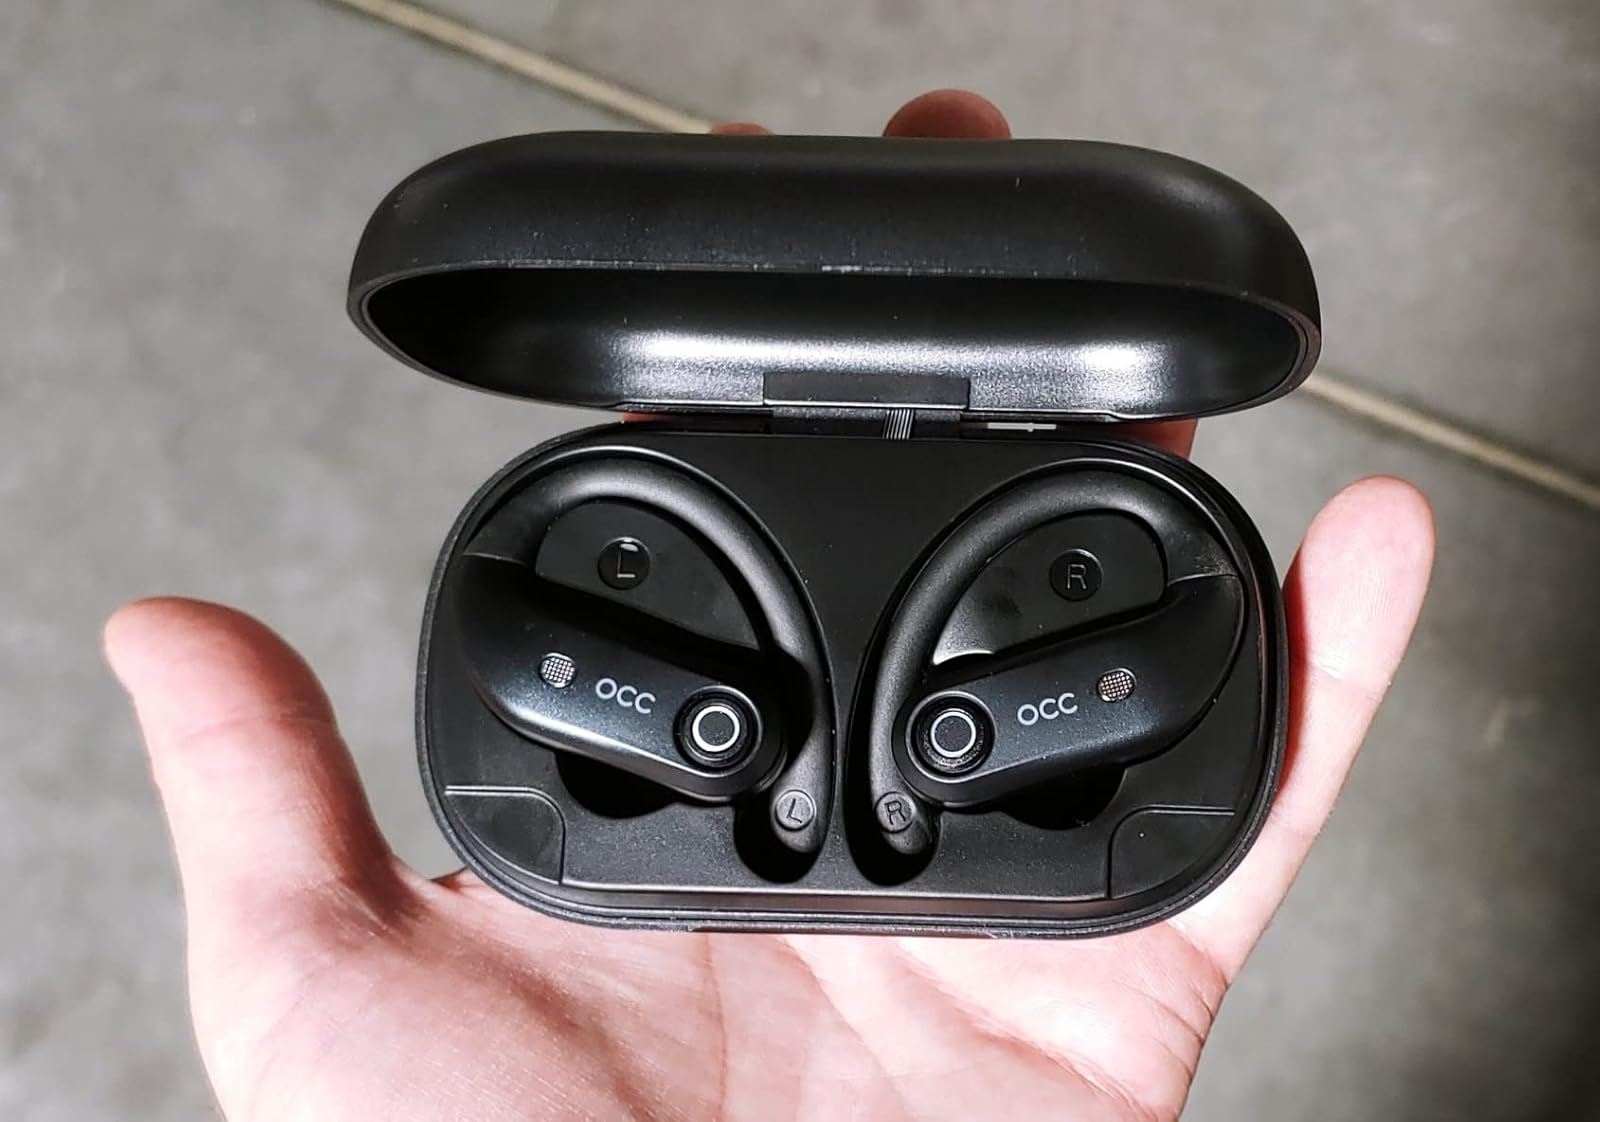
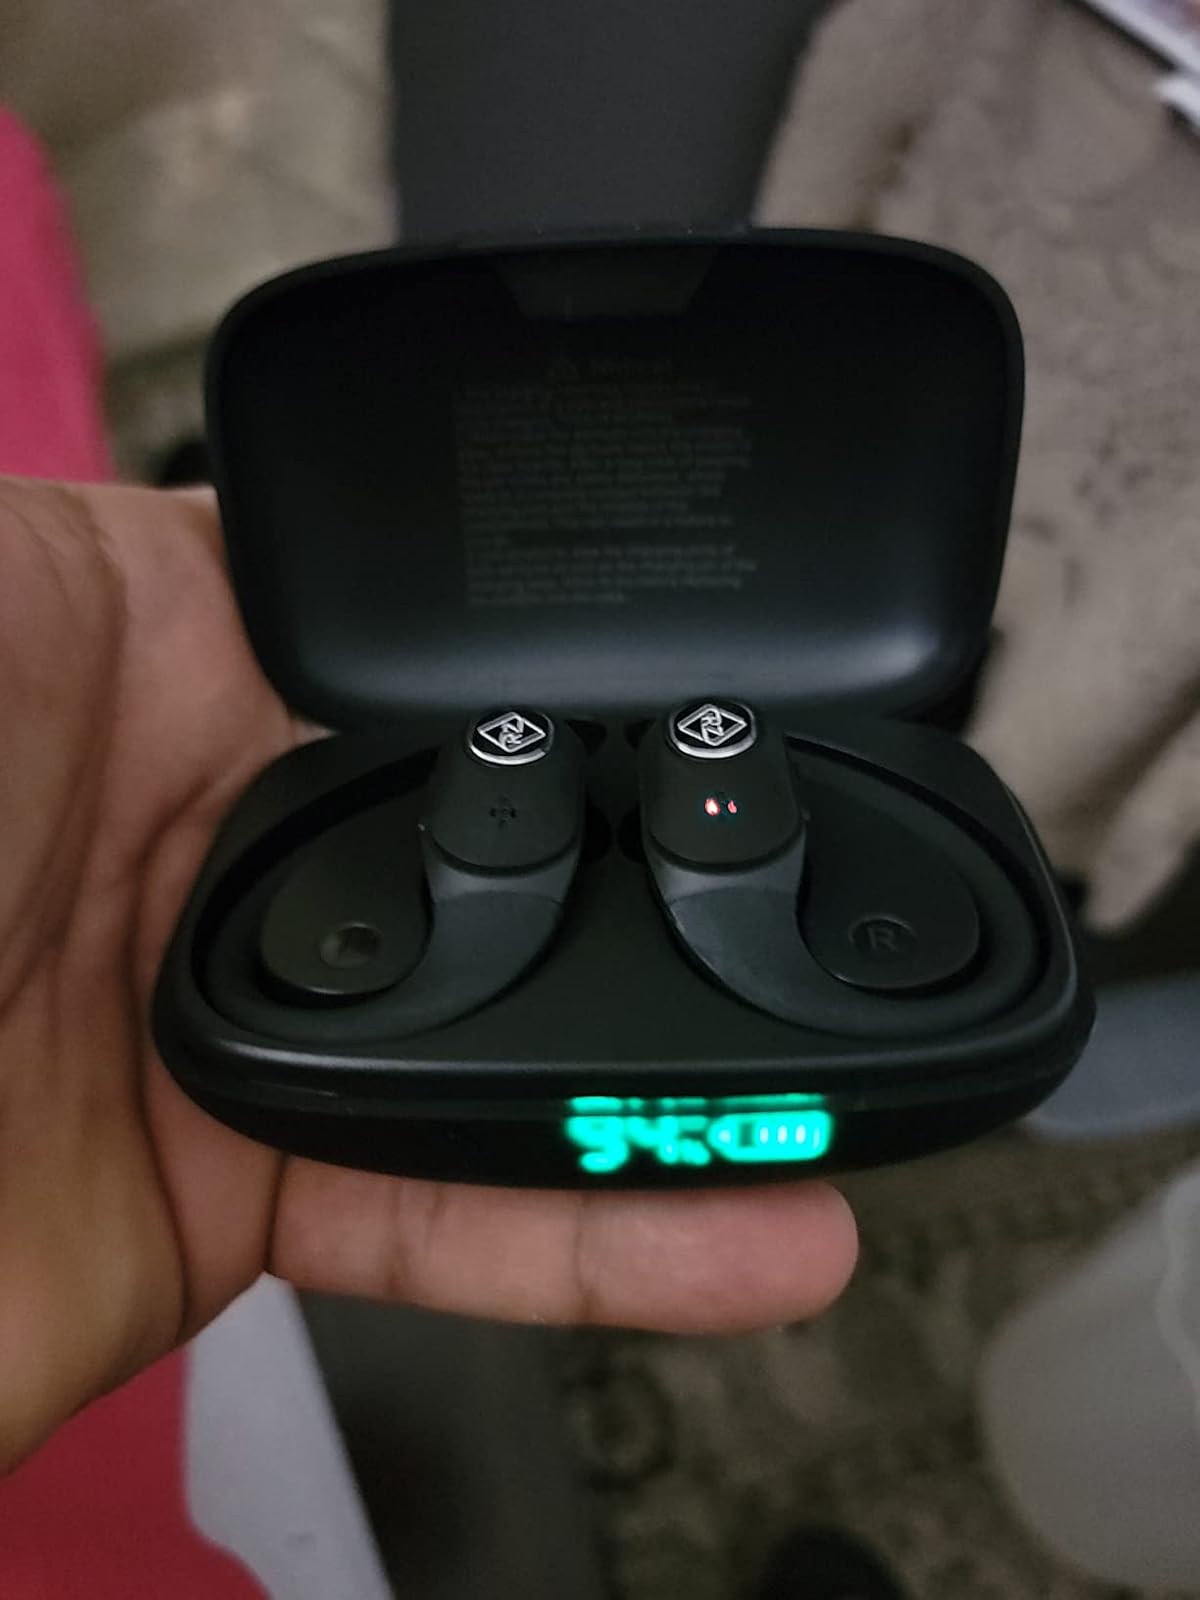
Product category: earbuds
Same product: no